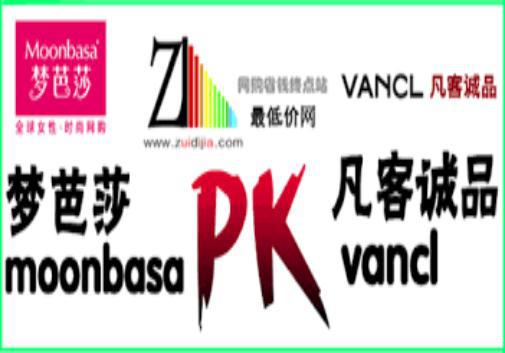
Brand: moonbasa
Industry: Clothes